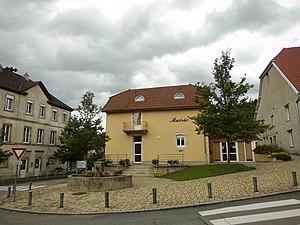
La mairie de Villars-sous-Écot
Villars-sous-Écot est une commune française située dans le département du Doubs et la région Bourgogne-Franche-Comté. Les habitants sont appelés les creuillots, car le village se situe dans une vallée par opposition aux habitants d'Écot, village voisin situé en hauteur.